Alaska Airlines Flight 1282

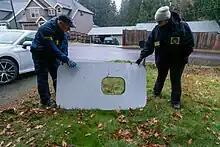
NTSB investigators with the door plug recovered from the backyard of a home in Cedar Mill, Oregon

The National Transportation Safety Board (NTSB) is conducting an investigation into the accident, led by NTSB Chair Jennifer Homendy. The FAA, Alaska Airlines, the Air Line Pilots Association (the union representing Alaska pilots), the Association of Flight Attendants (the union representing Alaska flight attendants), Boeing, Spirit AeroSystems, and the International Association of Machinists and Aerospace Workers (the union representing Boeing and Spirit AeroSystems workers) are providing support as members of the investigation party. The United States Department of Justice (DOJ) and Federal Bureau of Investigation (FBI) have also opened separate criminal investigations into the accident.